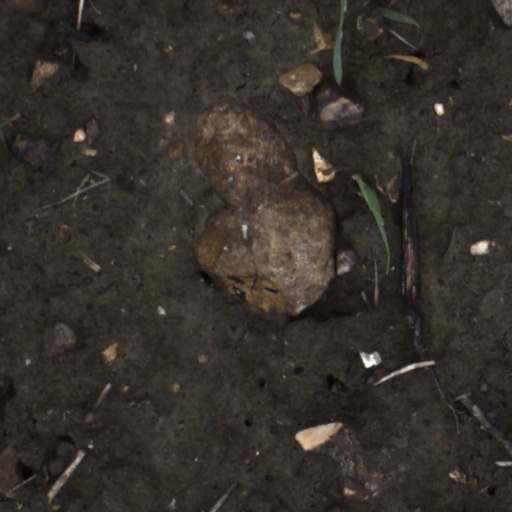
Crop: wheat